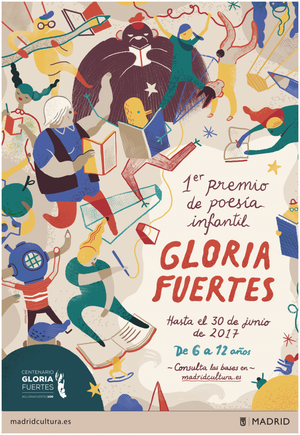
Gloria Fuertes est une poétesse espagnole, née le 28 juillet 1917 à Madrid et morte le 27 novembre 1998 dans la même ville. Elle est associée au mouvement littéraire de la Génération de 50, ainsi qu'au Postismo.